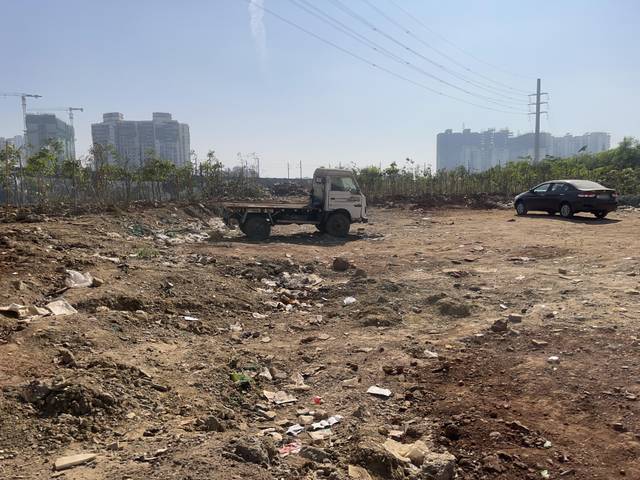
Region: India
Coordinates: 19.199, 72.83